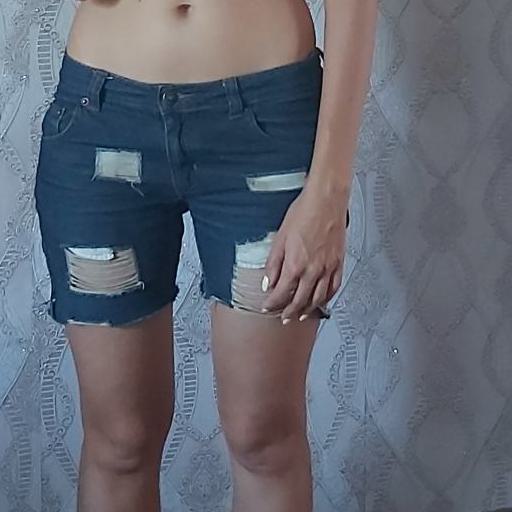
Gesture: no_gesture